West Africa Squadron

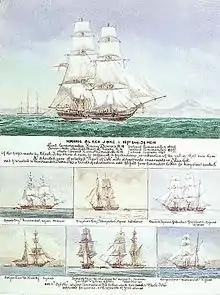
HMS "Black Joke" and prizes (clockwise from top left) "Providentia, Vengador, Presidenta, Marianna, El Almirante, "and" El Hassey"

The West Africa Squadron, also known as the Preventive Squadron, was a squadron of the Royal Navy whose goal was to suppress the Atlantic slave trade by patrolling the coast of West Africa. Formed in 1808 after the British Parliament passed the Slave Trade Act 1807 and based out of Portsmouth, England, it remained an independent command until 1856 and then again from 1866 to 1867.